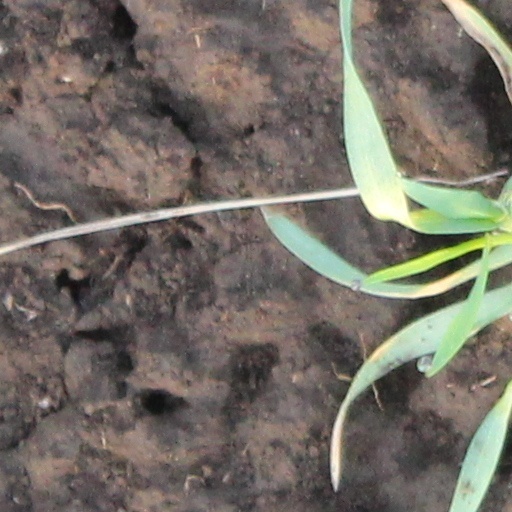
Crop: wheat